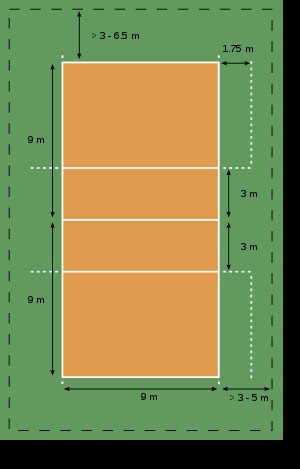
Volleyball / Bane
Volleyball bane. Grønt område udgør frizonen
Volleyball er et boldspil, hvor to hold, hvert bestående af seks spillere, forsøger at få bolden til at ramme gulvet på modstandernes banehalvdel. I lighed med tennis og badminton, er banen delt op af et net, som også adskiller spillerne fra de to hold fra hinanden. I lighed med fodbold og håndbold, er volleyball en holdsport, som spilles i form af lokale, nationale såvel som internationale divisioner. På højt niveau spiller herrer og damer i egne turneringer. Mixvolley findes udelukkende på lavere niveauer, hvor det sociale element i spillet ofte er centralt.